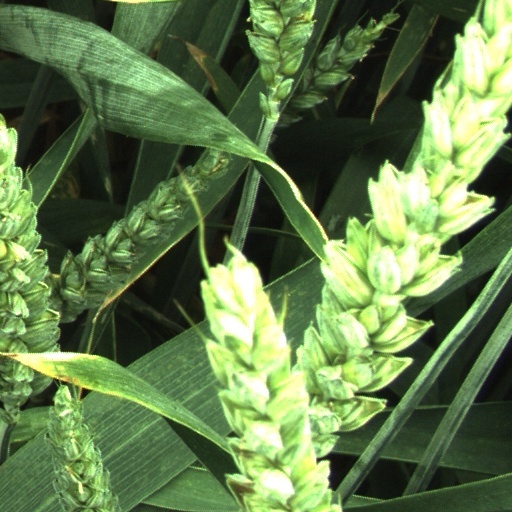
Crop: wheat